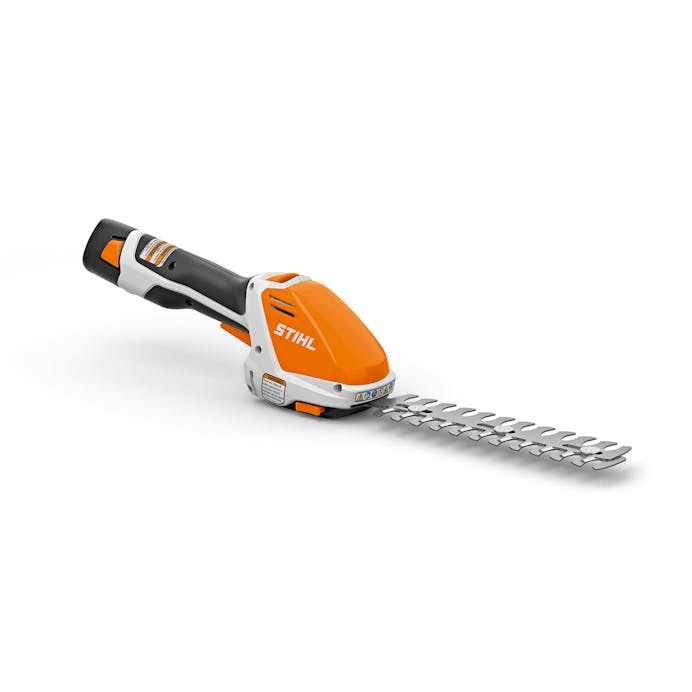
STIHL® HSA 26
Description: Whether you are precisely trimming ornamental plants or pruning and cutting small shrubs and grasses, the HSA 26 battery-powered garden shears deliver unparalleled precision and power for the discerning gardener. Ideal for urban or suburban homeowners living in noise-sensitive areas, the HSA 26 provides more precise and cleaner cuts than the previous model with proven blade geometry that improves plant appearance. With its lightweight construction, ergonomic design, rubberized grips, and two easily interchangeable blades, you get all the comfort, control, and flexibility you need. Part of the innovative STIHL® AS System of battery-powered tools, the HSA 26 puts a new level of power and performance in the palm of your hand. Features: Rubber Grips : Minimize vibration levels for reduced operator fatigue and enhanced comfort during use. Double-Sided Cutting Blades : Cut efficiently in both directions for precise trimming. Lightweight Portability : Easy to carry and maneuver for extended use. Incredible Speed : Operates at a high rate of speed for optimal cutting performance. Proven STIHL® Blade Geometry : Ensures a more precise cut for improved plant appearance. Onboard LED Indicator : Displays battery life, keeping users informed of remaining charge. Compact, Ergonomic Design : Provides comfortable and efficient use. Long Run Times : Offers extended run times On A Single Charge™ for uninterrupted operation. Simple Operation : Easy-to-use design makes it suitable for users of all levels. Reduced-Emission Engine Technology : Environmentally conscious design with low exhaust emissions. Specifications: Power Source: Battery Weight: 1.5 lbs. Strokes per Minute: 2,200 Grass Shear Cutting Attachment Width: 4.7 in. Hedge Shear Cutting Attachment Length: 7.9 in. Grass Shear Run Time: 120 min. Hedge Shear Run Time: 110 min. Voltage: 10.8 volts Battery System: AS System table { width: 100%; border-collapse: collapse; text-align: center; border: 1px solid black } td, th { border: 1px solid #dddddd; padding: 8px; } Width Weight Height Length 4.7 Inch 1.5 Pounds 0 Inch 7.9 Inch
Brand: Stihl
Category: Home & Garden > Lawn & Garden > Outdoor Power Equipment > Hedge Trimmers